Describe the emotion expressed in this image:  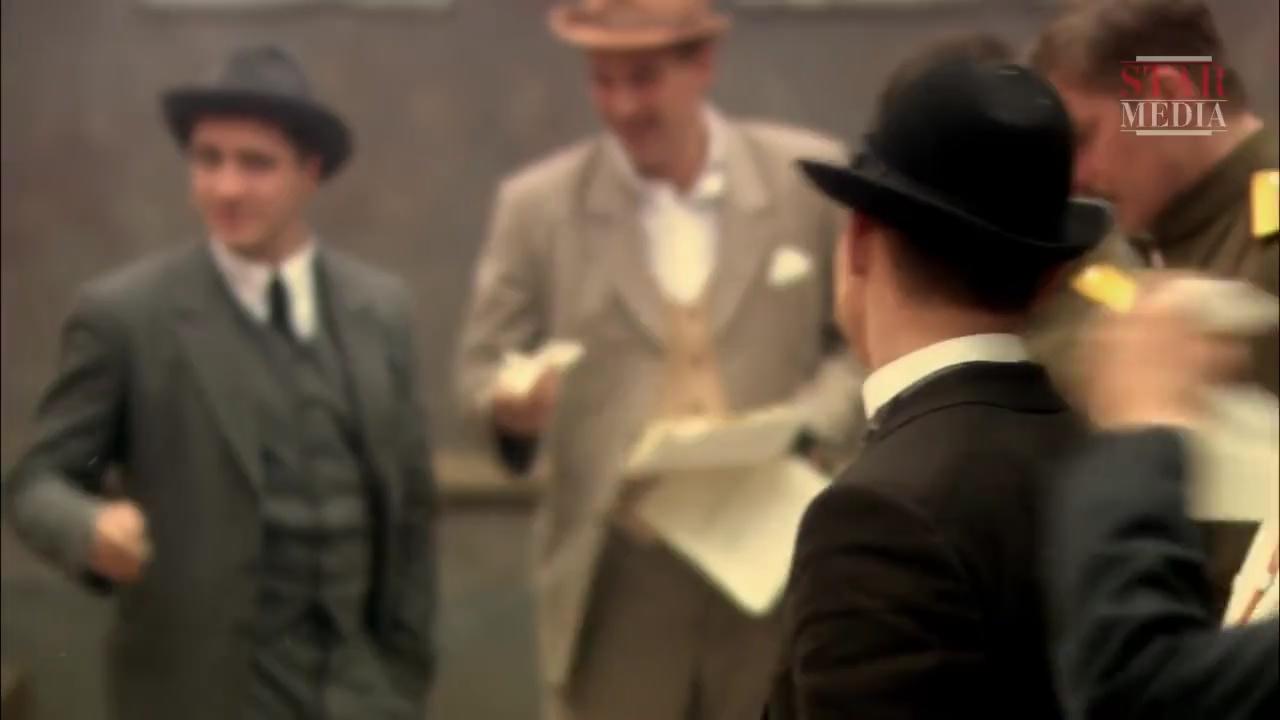
This person displays Fear, valence and arousal with moderate intensity.